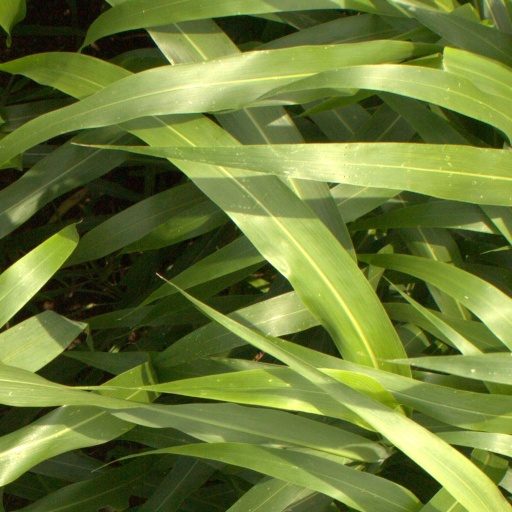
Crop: sorghum